Amphibious warfare

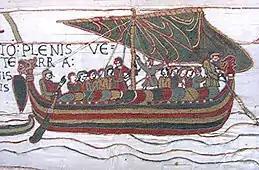
The Bayeux Tapestry depicts the 1066 Norman invasion of England with a force of some 8,000 infantry and heavy cavalry landed on the English shore.

In 1537 Charles V, Holy Roman Emperor and King of Spain, decided to train and assign amphibious-assault skilled units to the Royal Armada specifically for fighting on and from ships. The Spanish Marines were born under the name "Compañías Viejas del Mar de Nápoles" ("All-Spanish Sea Companies of Naples"). The idea was to set up a permanent assignation of land troops to the Royal Spanish Navy that would be available for the Crown.